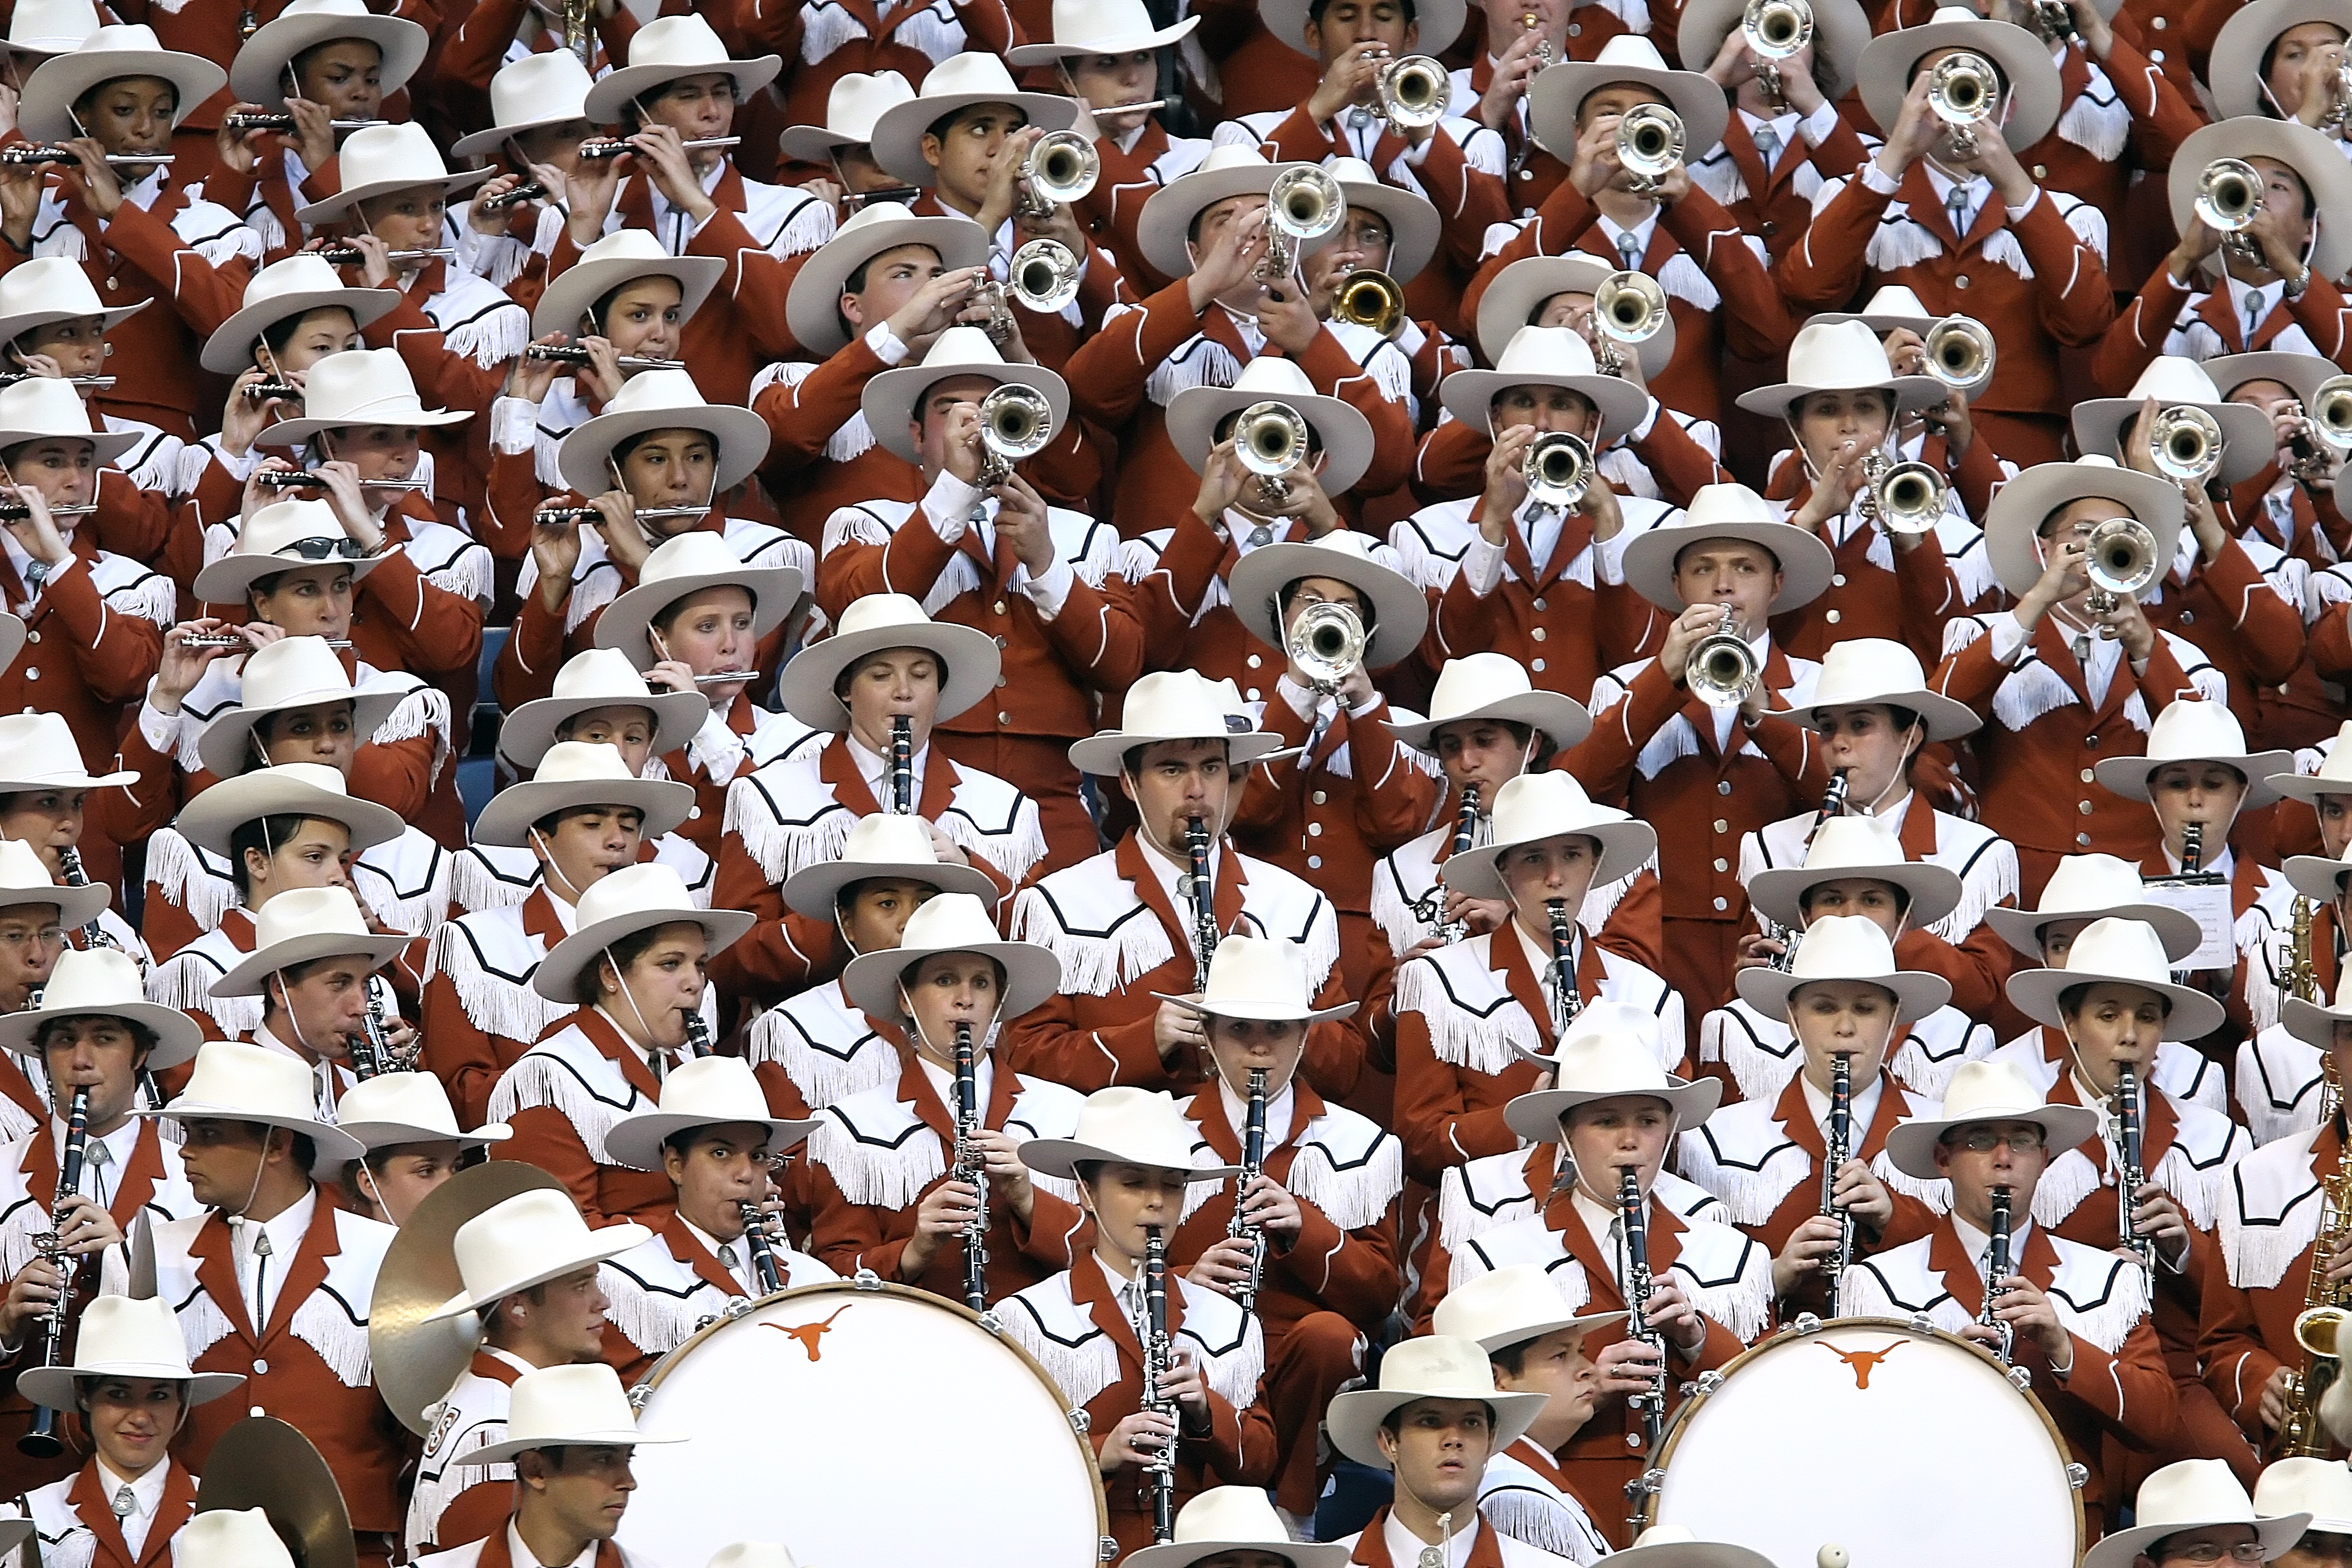
music, people, play, wind, crowd, band, audience, instrument, artist, playing, musician, drum, player, musical instrument, marching band, percussion, pop, jazz, orchestra, musical, performance, sound, texas, drummer, trumpet, clarinet, spectators, marching, texan, enthusiasm, uniforms, football fans, american football game, college band, social group, musical ensemble, hand drum